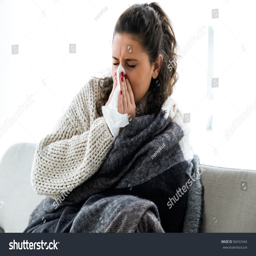
portrait of illness young woman sneezing in a tissue .